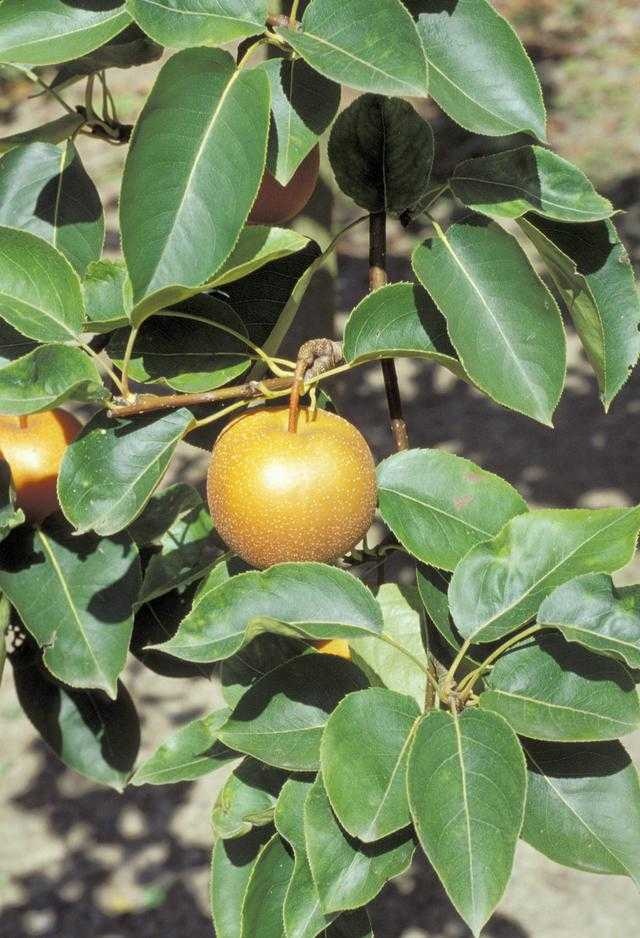
Label: Pear